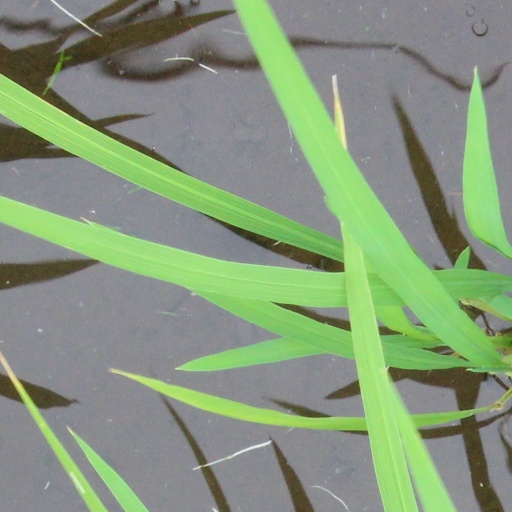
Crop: rice